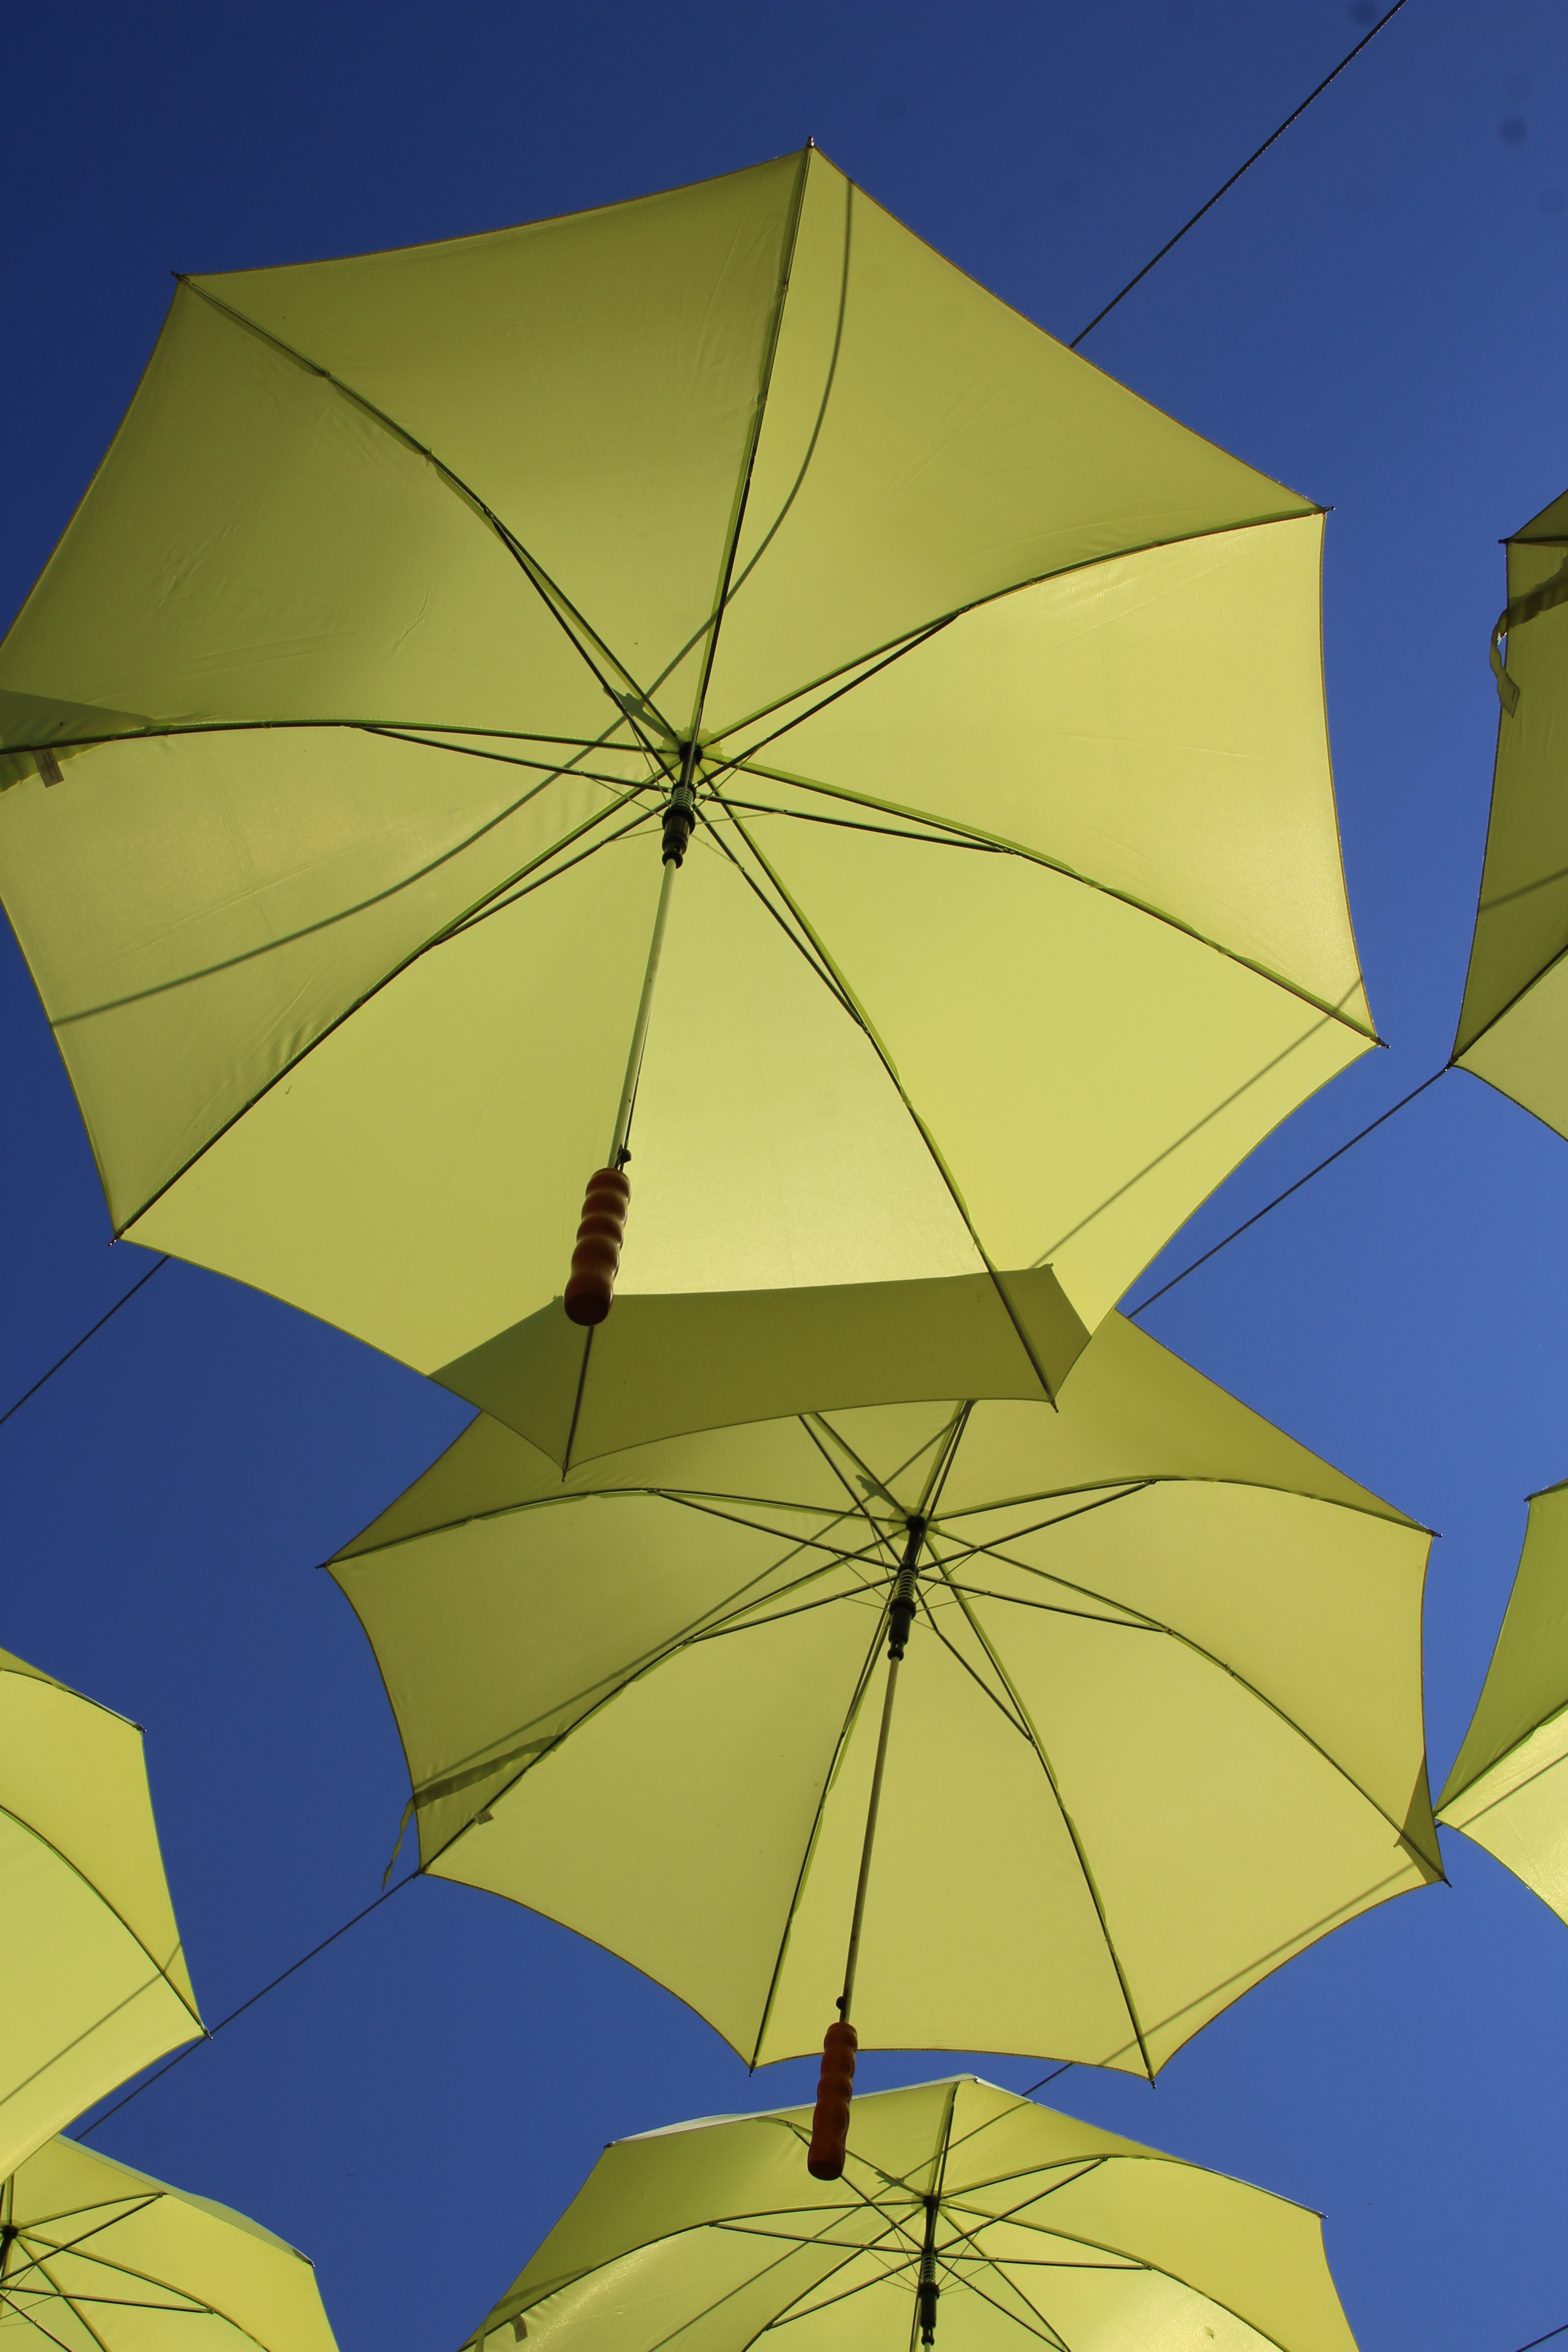
wing, sky, wind, line, umbrella, yellow, circle, illustration, symmetry, szentendre, decorative street, fashion accessory